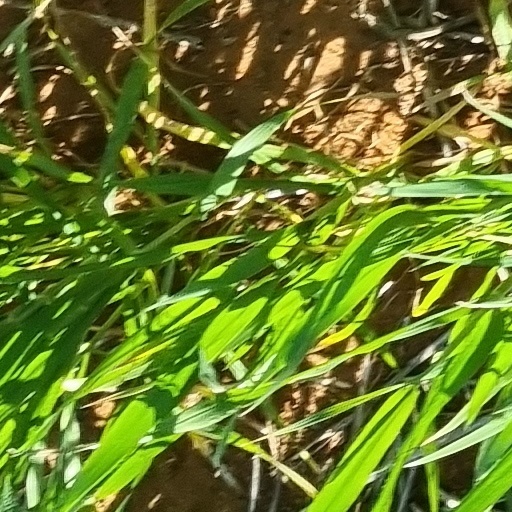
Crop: wheat